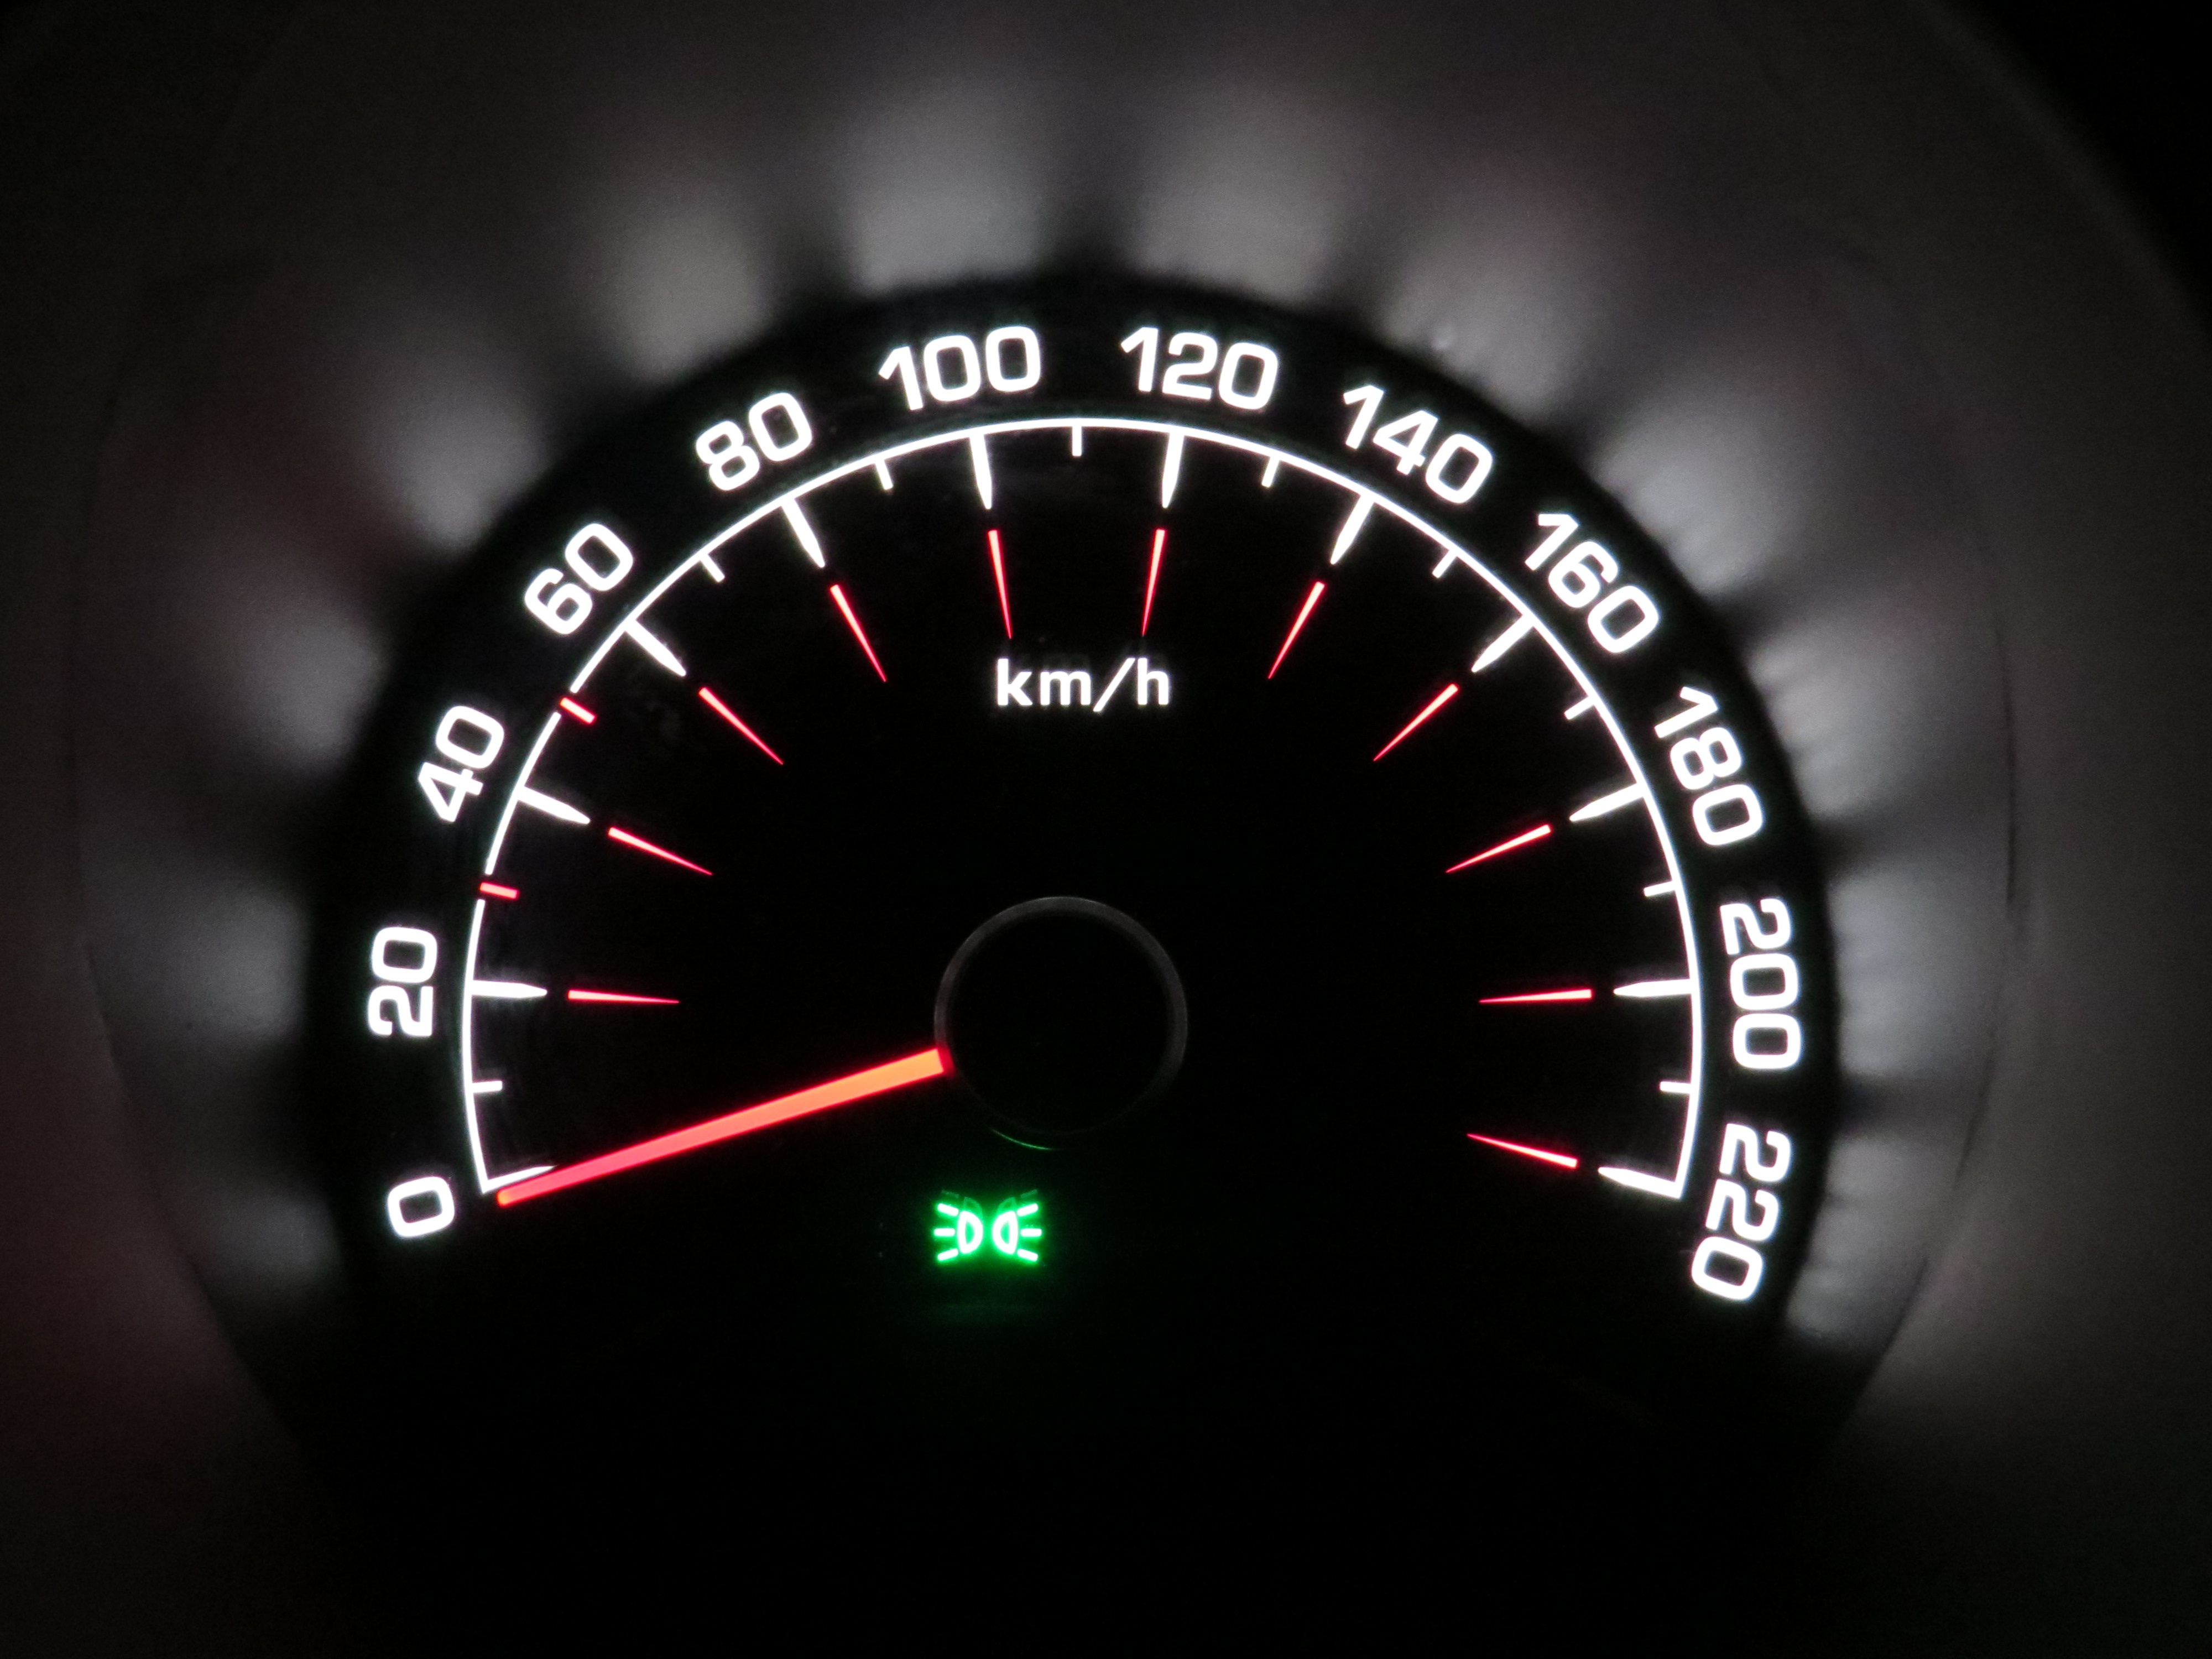
wheel, counter, vehicle, steering wheel, speedometer, tachometer, automotive, rim, city car, auto part, compact car